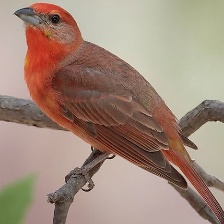
Species: HEPATIC TANAGER
Scientific name: PIRANGA FLAVA